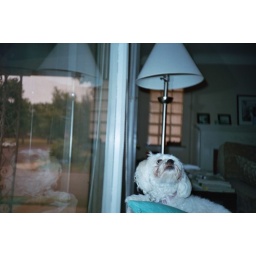
Her favorite place is in the chair looking out the window